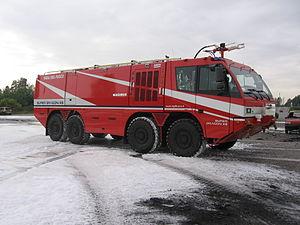
Magirus était une entreprise industrielle allemande fondée par Conrad Dietrich Magirus. La société débuta par la fabrication de véhicules contre l'incendie en 1864. C'est à la fin des années 1910 que débuta la construction de camions et d'autobus.